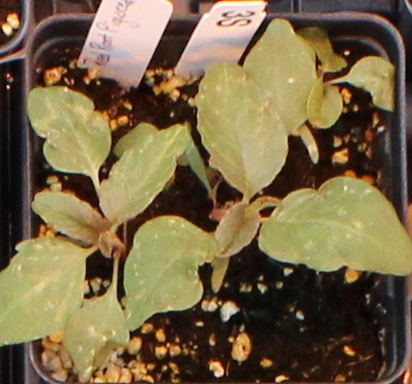
Label: Redroot Pigweed